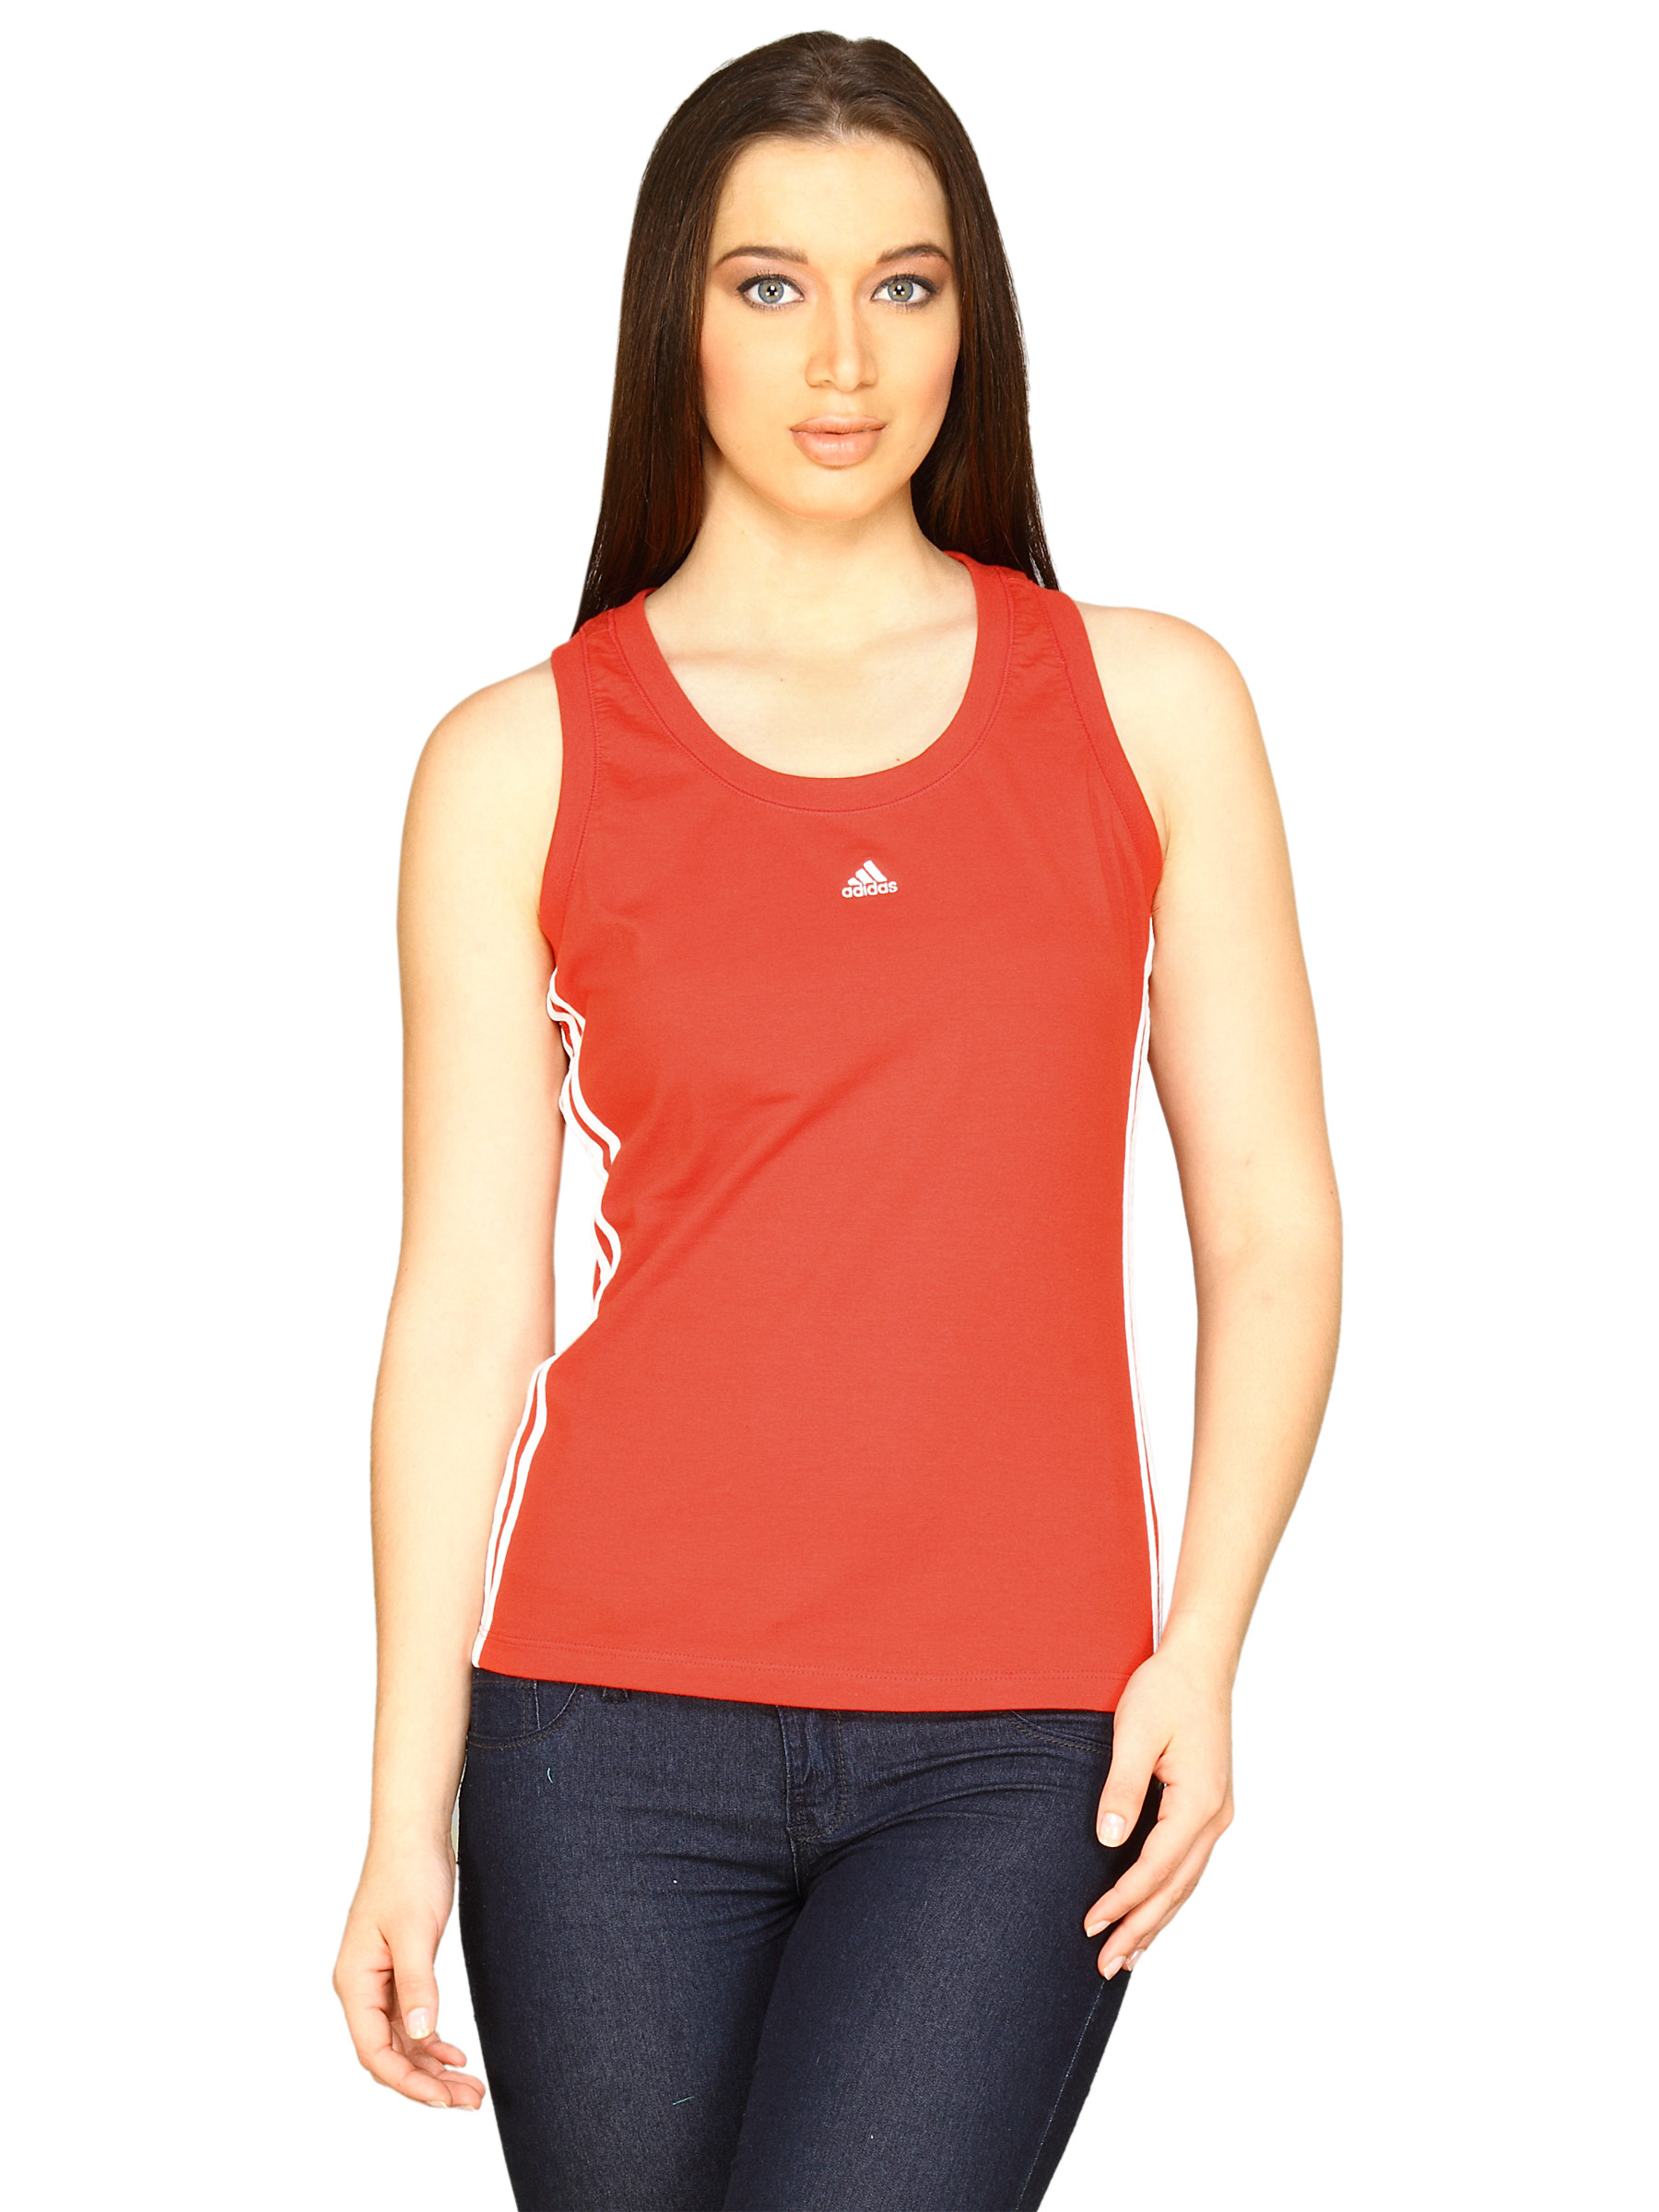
ADIDAS Womens Red Tank T-shirt
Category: Apparel / Topwear / Tshirts
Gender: Women
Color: Red
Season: Fall 2010
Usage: Sports